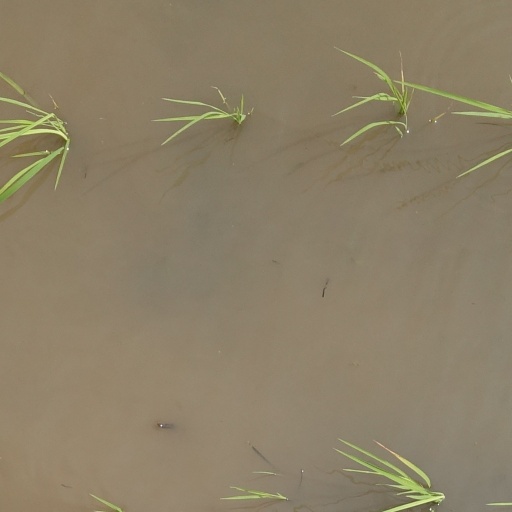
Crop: rice